Music appreciation

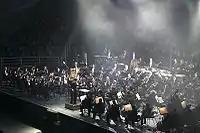
The culminating point in some music appreciation classes is going out to hear a live performance.

Music appreciation is a division of musicology that is designed to teach students how to understand and describe the contexts and creative processes involved in music composition.